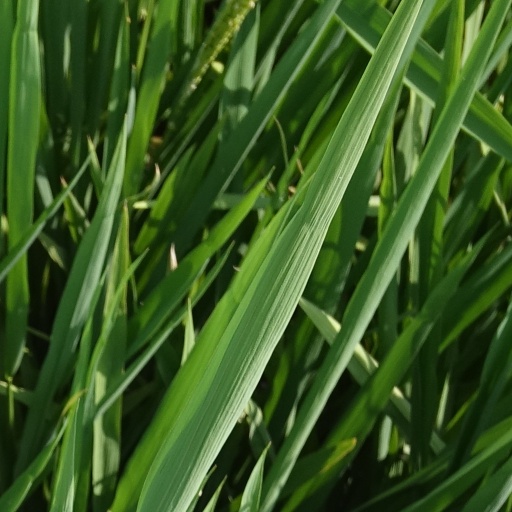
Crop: rice